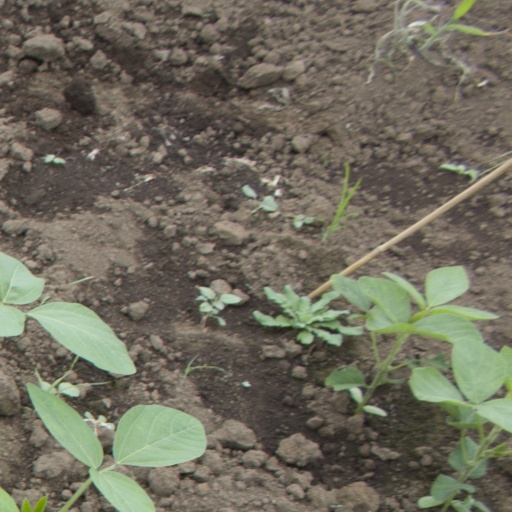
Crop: soybean